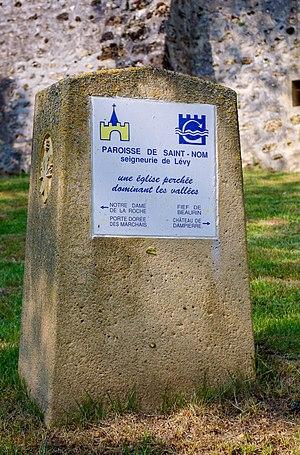
Plaque rappelant la seigneurie de Lévy à Lévis Saint-Nom
Lévy est, dans le peuple juif, un des noms portés par les descendants des lévites, membres de la Tribu de Lévi, issue, selon la Bible hébraïque, de Lévi troisième fils de Jacob. Voir aussi Lévi, Levin, Levine, Lœwy, Levinas, Halévy, Levitzki ou Alouwi, variante arabe.